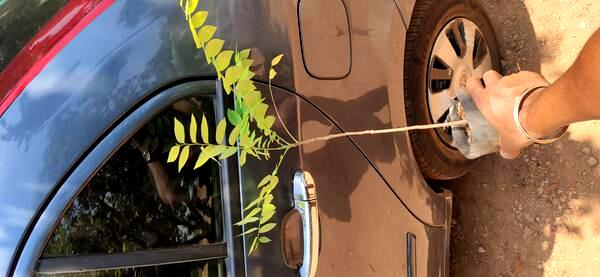
Plant: Amla